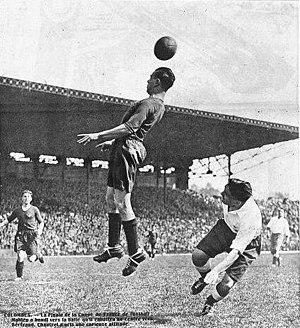
Finale de la fr:Coupe de France de football 1927-1928 entre le fr:Red Star et le fr:CA Paris.
Le Red Star Football Club, abrégé en Red Star FC et couramment appelé Red Star, est un club de football français fondé en 1897, à Paris, installé à Saint-Ouen-sur-Seine, dans la banlieue nord de la capitale depuis 1909, et représentant cette commune limitrophe de Paris depuis 1937.
La Coupe de France de football 1927-1928 est la onzième édition de la Coupe de France, la principale compétition à élimination directe mettant aux prises les clubs de football français. Le vainqueur de cette édition est le Red Star Olympique qui remporte le trophée pour la quatrième fois.
Le football à Paris a débuté à la fin du XIXᵉ siècle et a été marqué par plusieurs rivalités.
Le Cercle athlétique de Paris-Charenton, abrégé en CAP-Charenton, est un club de football français fondé en 1896 sous le nom de Nationale de Saint-Mandé. Il emménage en 1905 au stade de Charentonneau à Maisons-Alfort, commune tout proche de Paris située dans le département de la Seine. Renommé en 1905 en Cercle Athlétique de Paris, c'est sous ce nom que le club obtient ses plus grands succès jusque dans les années 1920.